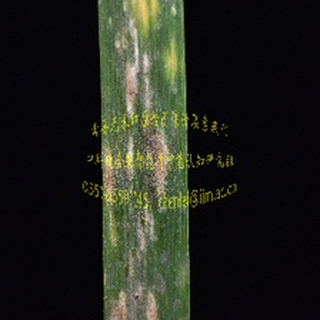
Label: wheat_mildew